Julius van Zuylen van Nijevelt

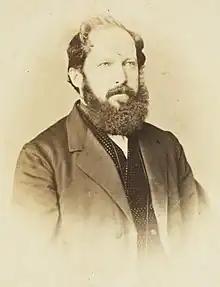
van Zuylen van Nijevelt, 1875

Julius Philip Jacob Adriaan, Count van Zuylen van Nijevelt (19 August 1819 – 1 July 1894) was a conservative Dutch politician who served as Minister of Foreign Affairs from 1860 until 1861, and again from 1866 until 1868. During his second ministership, he also served as Chairman of the Council of Ministers.